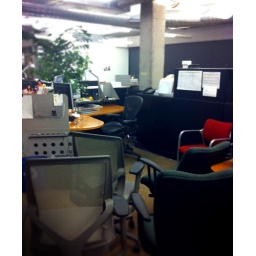
the chairs by my desk are mysteriously multiplying